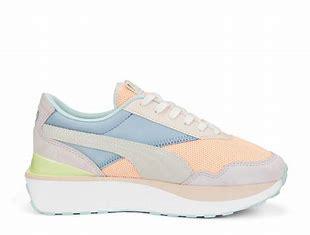
Brand: Puma
Model: Cruise Rider